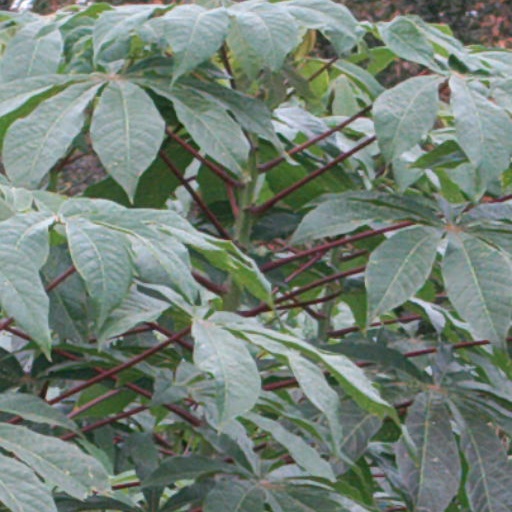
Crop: cassava